Labia

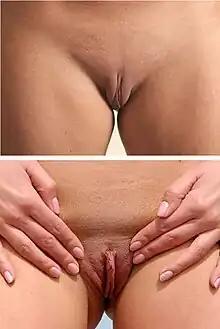
When the rounded thicker labia majora are pulled aside, the labia minora are more visible. The labia minora are vertical folds of skin in the very middle of the vulva.

The labia are the major externally visible structures of the vulva. In humans and other primates, there are two pairs of labia: the "labia majora" (outer lips) are large and thick folds of skin that cover the vulva's other parts, while the "labia minora" (inner lips) are the folds of skin between the outer labia that surround and protect the urethral and vaginal openings, as well as the glans clitoridis.